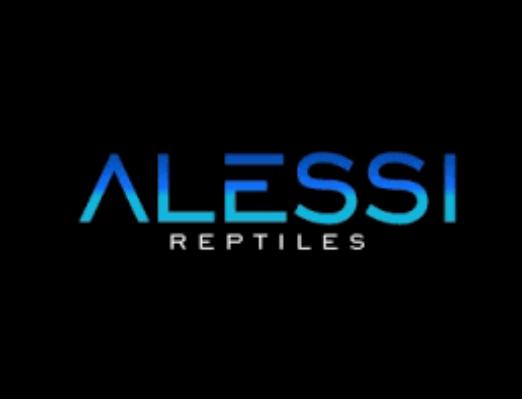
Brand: alessi
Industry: Necessities